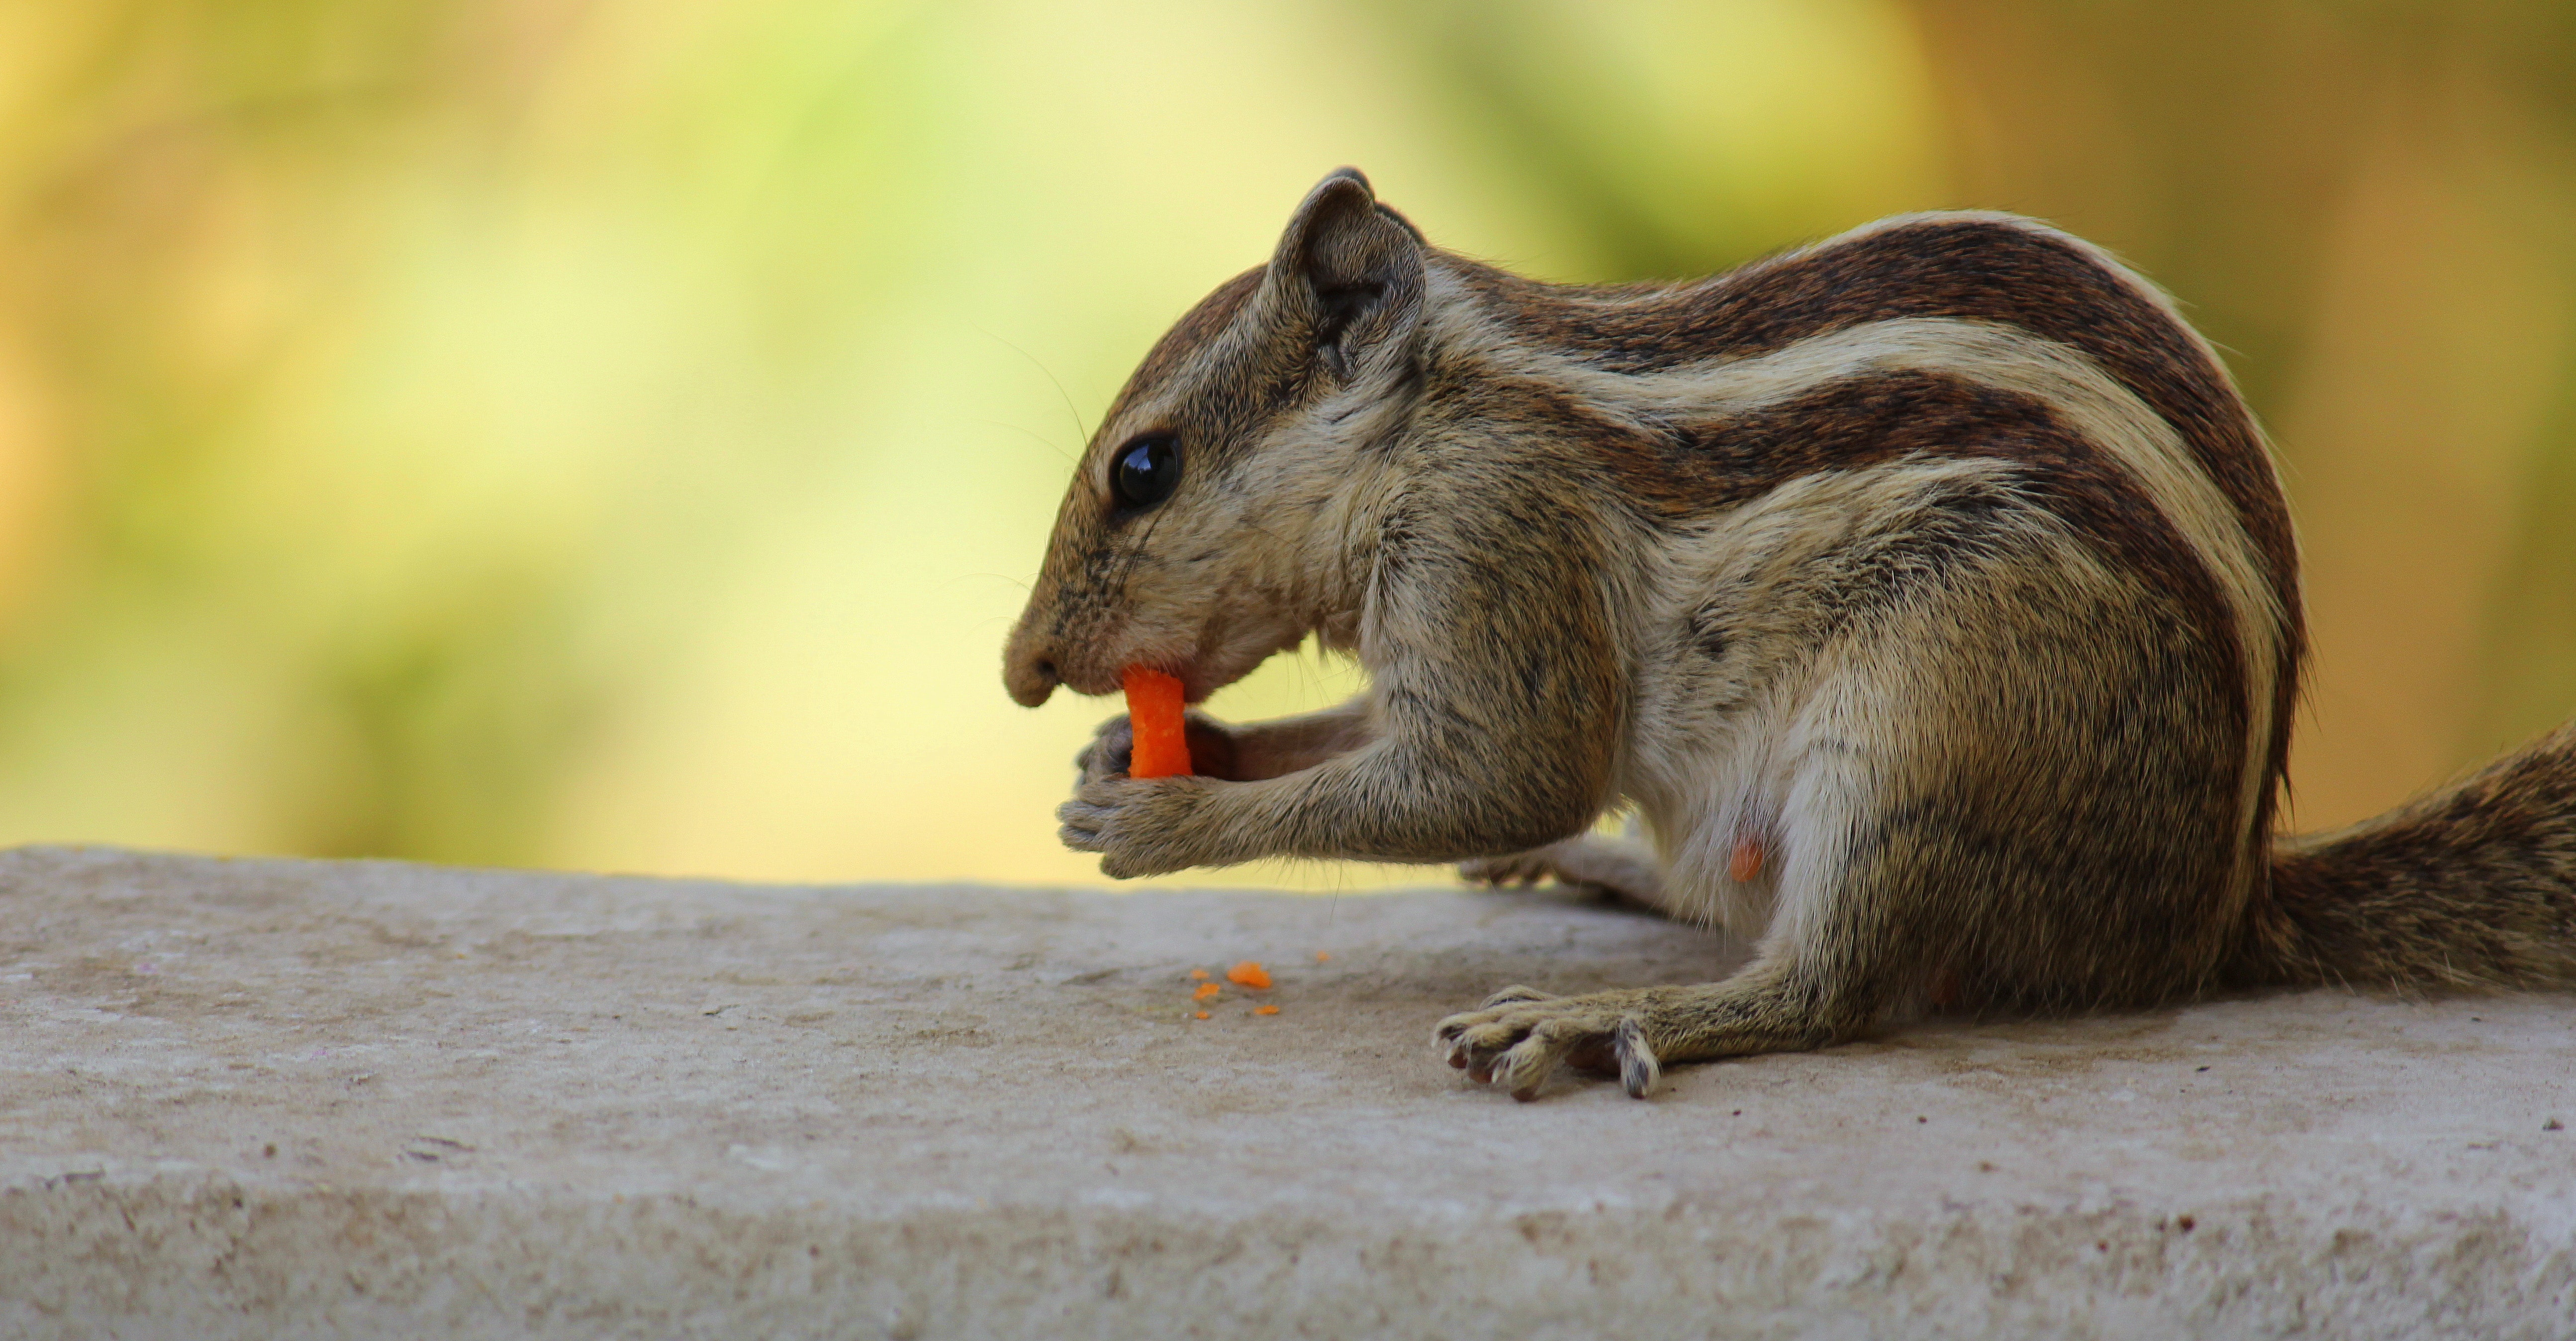
squirrel, vertebrate, mammal, eastern chipmunk, chipmunk, rodent, wildlife, ground squirrels, snout, grey squirrel, eating, whiskers, fox squirrel, tail, fawn, plant